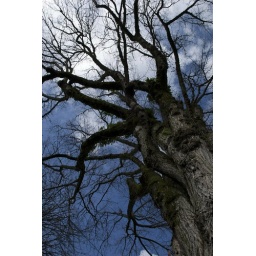
gnarley tree in blue